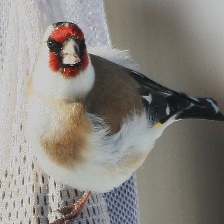
Species: EUROPEAN GOLDFINCH
Scientific name: CARDUELIS CARDUELIS
ImageNet parent category: goldfinch